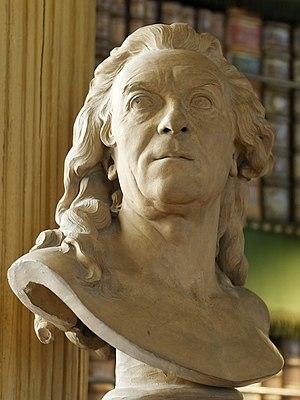
Buste de Buffon